Tom Taylor, Baron Taylor of Blackburn

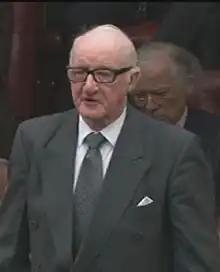
June 2013, asking a question about badger culling

Thomas Taylor, Baron Taylor of Blackburn, (10 June 192925 November 2016) was a businessman and Labour politician. He was a member of Blackburn Council for 22 years, serving as its leader from 1972 to 1976. In 1978, he became a member of the House of Lords. In 2009, he was suspended from the House, along with Baron Truscott, as a result of the cash for influence scandal, the first peers to be suspended since the 17th century.